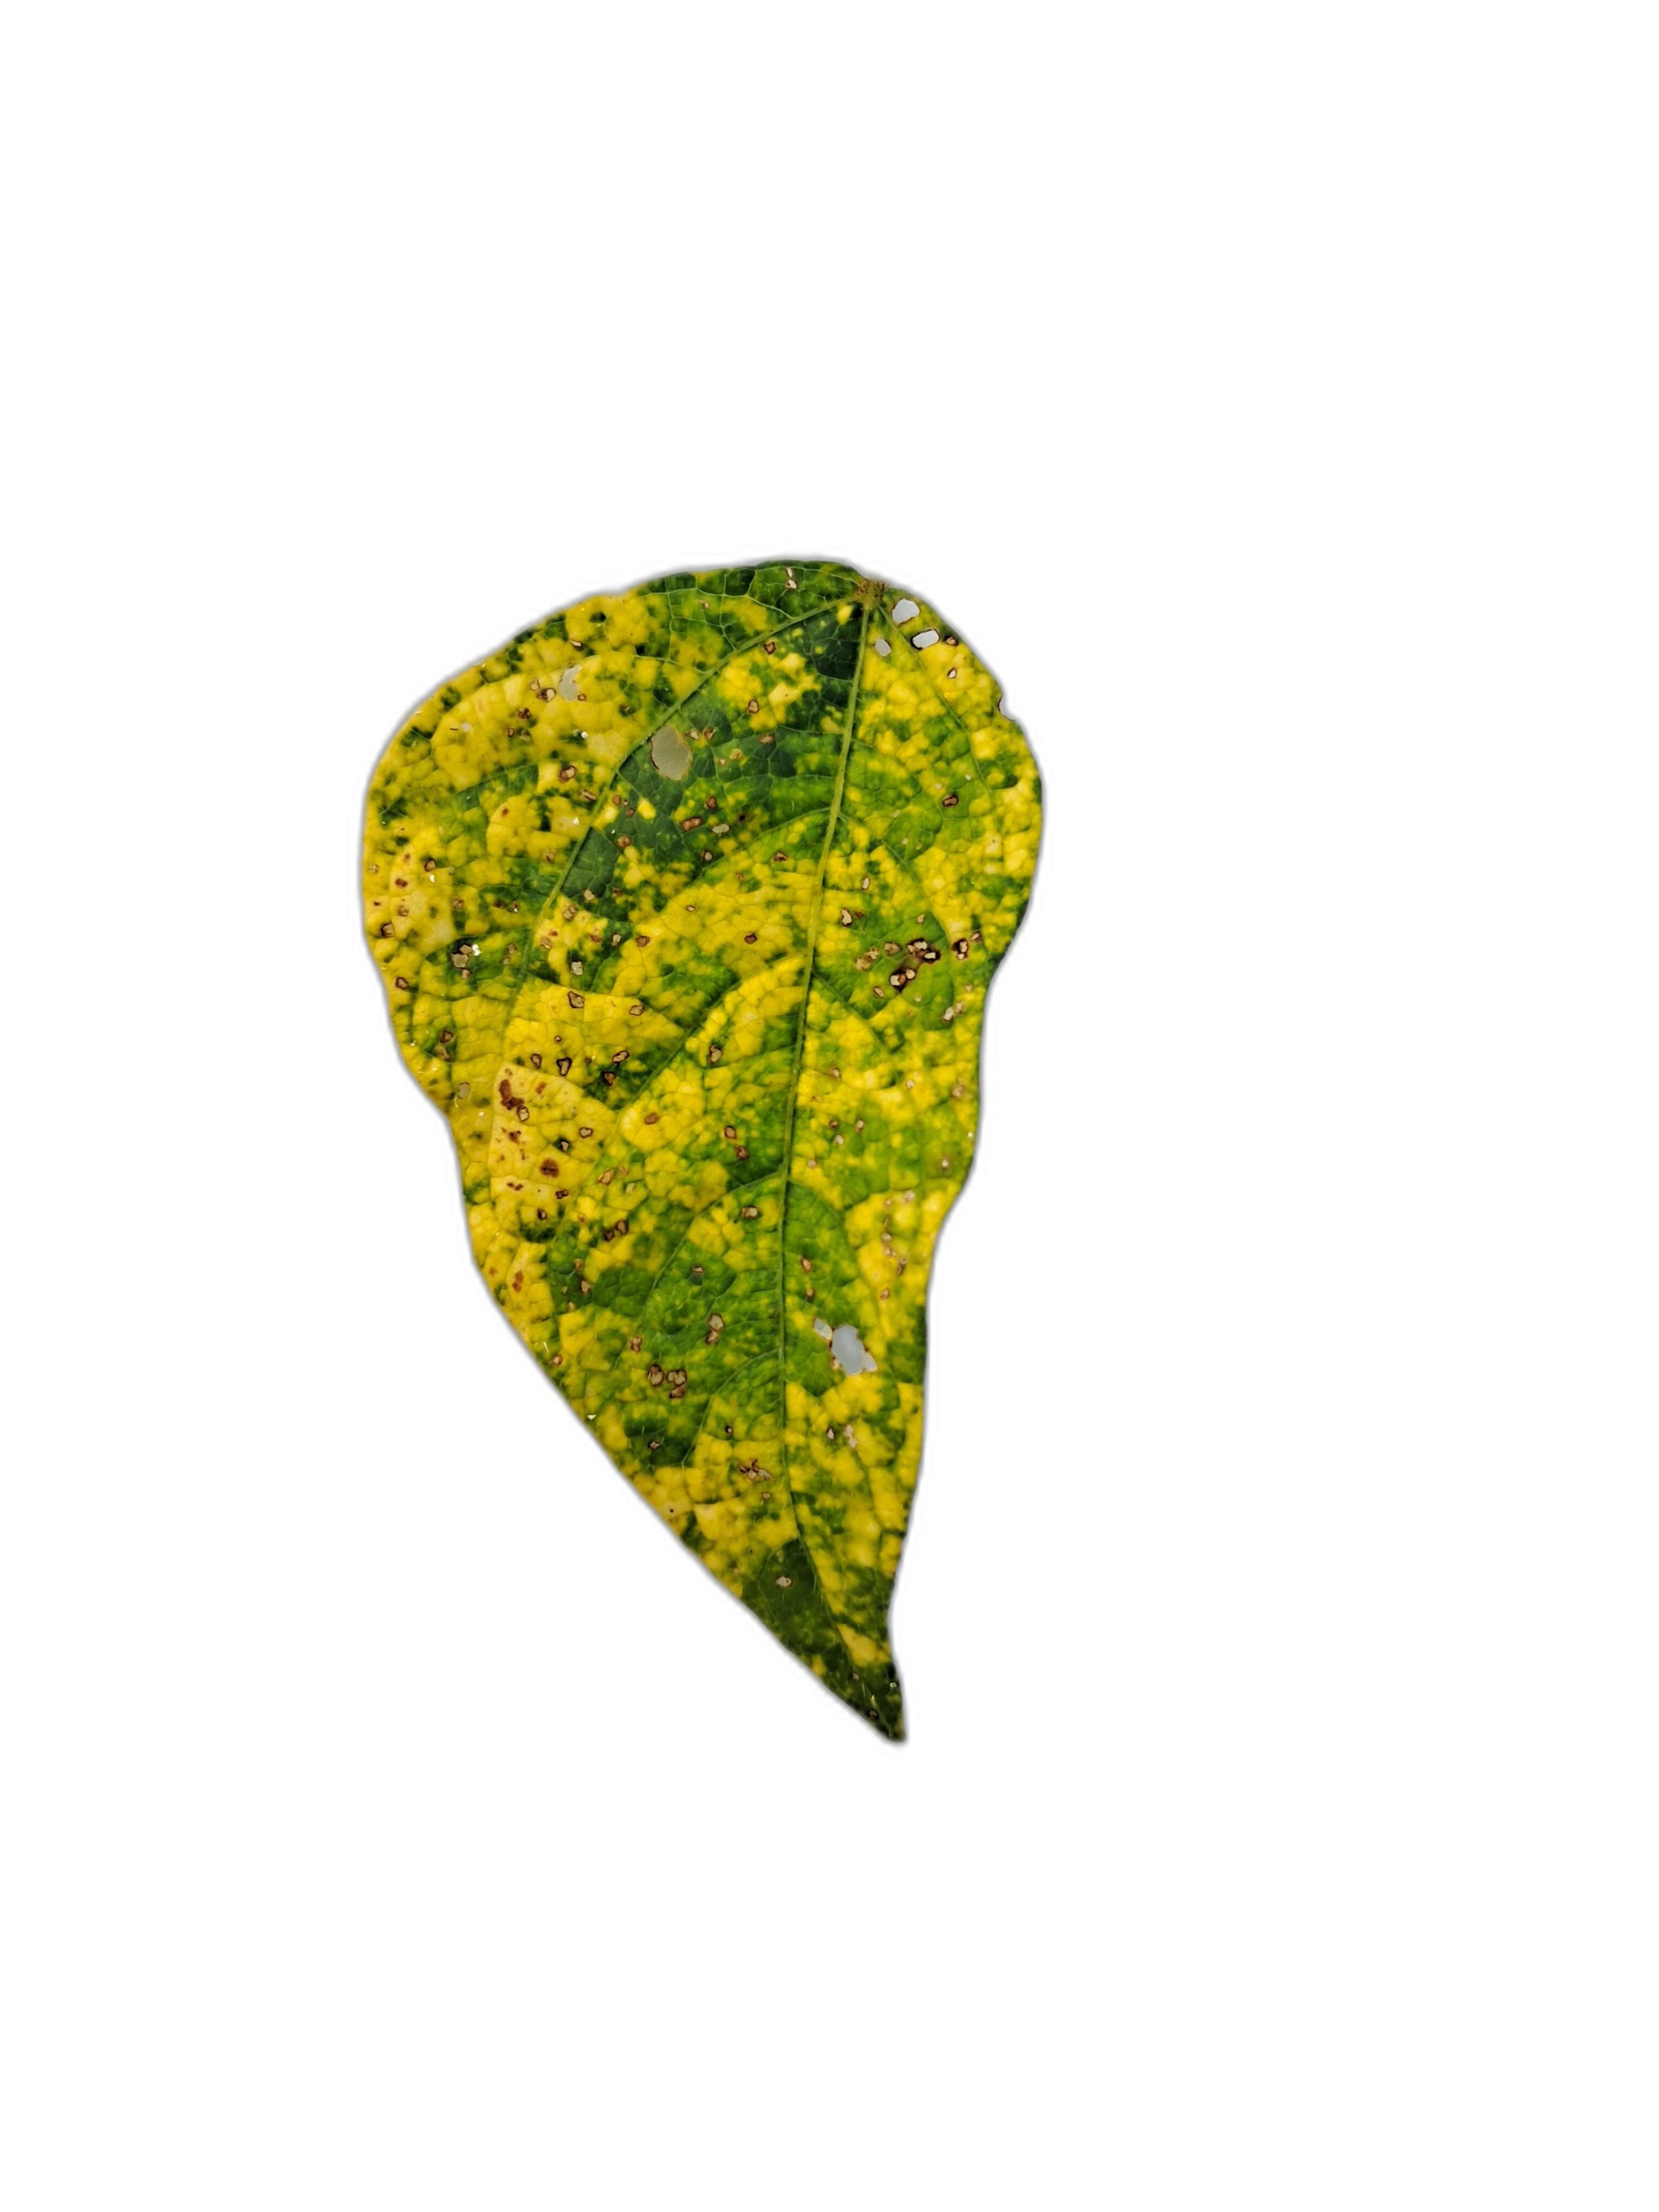
Label: Yellow Mosaic